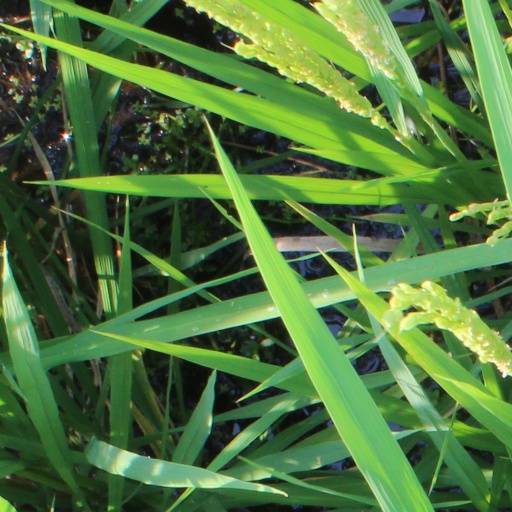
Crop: rice